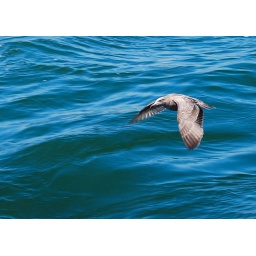
a seagull flying across the water by the pier. -taken by john